Leon Cameron

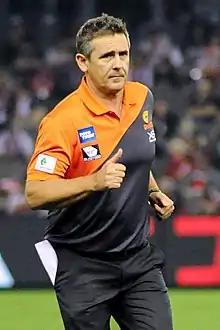
Cameron in April 2018

Leon Cameron (born 2 September 1972) is a former Australian rules footballer who is the former senior coach of the Greater Western Sydney Giants (GWS) in the Australian Football League (AFL). His AFL playing career lasted from 1990 to 2003 and included 256 senior games – 172 for the Western Bulldogs and 84 for .